Eastern Agricultural Complex

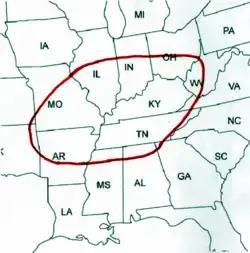
A map of the area in which the Eastern Agricultural Complex was first established.

The term Eastern Agricultural Complex (EAC) was popularized by anthropologist Ralph Linton in the 1940s. Linton suggested that the Eastern Woodland tribes integrated maize cultivation from Mayans and Aztecs in Mexico into their own pre-existing agricultural subsistence practices. Ethnobotanists Volney H. Jones and Melvin R. Gilmore built upon Ralph Linton's understanding of Eastern Woodland agriculture with their work in cave and bluff dwellings in Kentucky and the Ozark Mountains in Arkansas. George Quimby also popularized the term "Eastern complex" in the 1940s. Authors Guy Gibbons and Kenneth Ames suggested that "indigenous seed crops" is a more appropriate term than "complex".